Operation Astonia

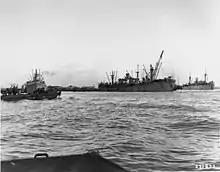
Liberty Ships and other freighters in Le Havre Harbor on 18 November 1944

The first Liberty ships entered the inner harbor on 19 September, but sea mines and obstructions limited the docks to landing craft and coasters. The brought port clearance supplies on 21 September, but on departure four days later it struck a mine and sank. Not until 13 October was the first Liberty ship able to dock. The damaged Rochemont lock gates subjected the quay walls to damage from hydrostatic pressure of the tides. After several unsuccessful attempts to repair them in place, the 1055th Port Construction and Repair Group removed the gates, repaired them in the dry dock, and completed their reinstallation on 30 November. This reduced the tidal range in the wet basins by . The first Liberty ship passed through the lock on 16 December.